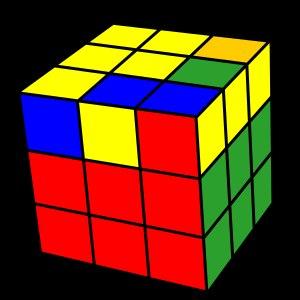
La méthode CFOP, parfois appelée méthode de Fridrich, est l’une des méthodes les plus communément utilisées pour la résolution rapide d'un Rubik's Cube 3 × 3 × 3. Cette méthode a été développée pour la première fois au début des années 1980 en combinant les innovations d'un certain nombre de cubes de vitesse. Jessica Fridrich est généralement reconnue pour l'avoir popularisé en le publiant en ligne en 1997